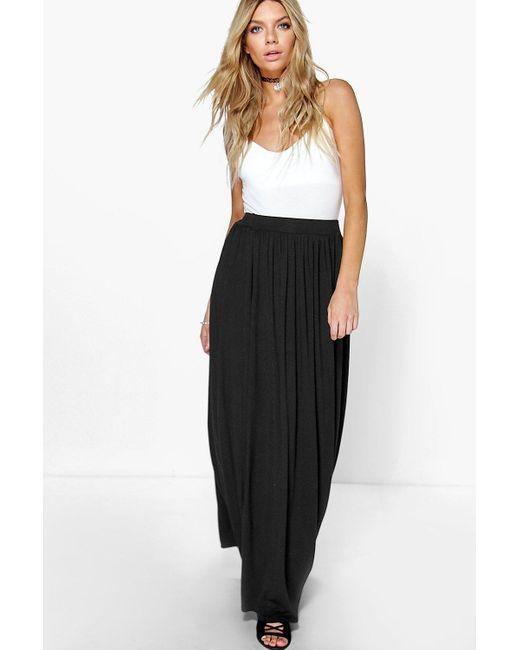
basics Maxirock aus Jersey mit hoher Taille